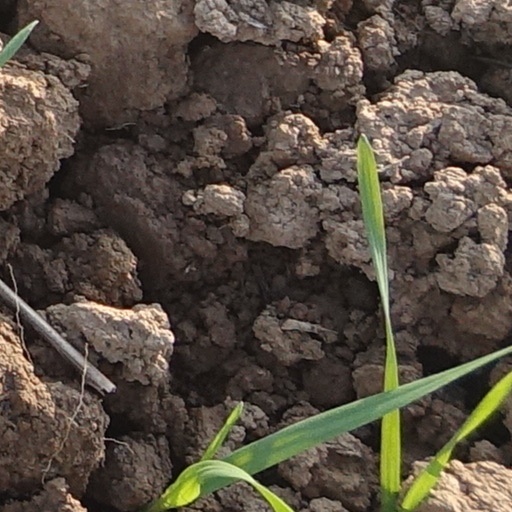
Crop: wheat